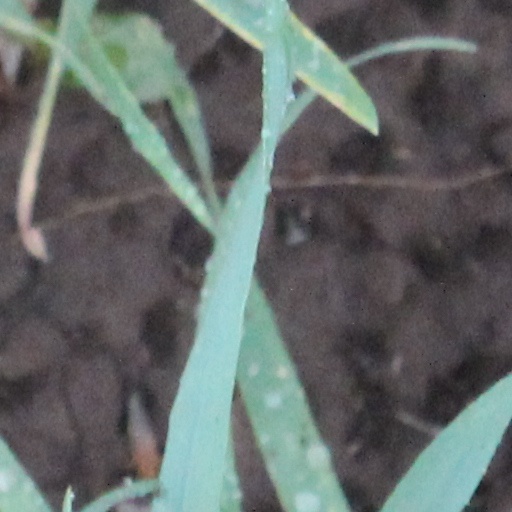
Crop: wheat